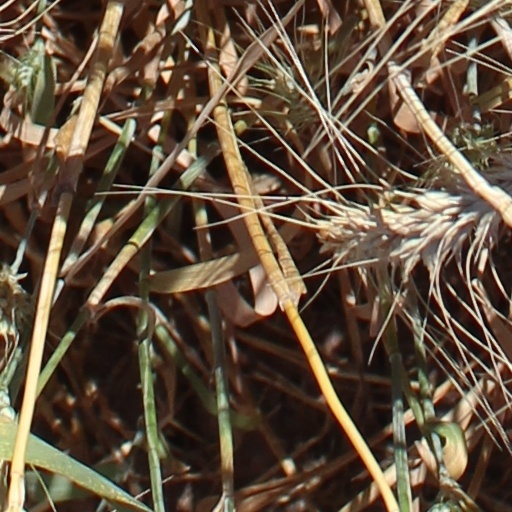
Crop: wheat